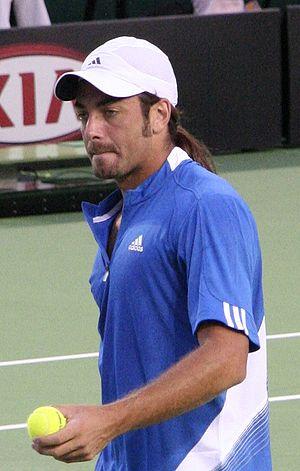
Nicolás Massú, né le 10 octobre 1979 à Viña del Mar, est un joueur de tennis chilien, professionnel de 1997 à 2013.